Iowa Cubs

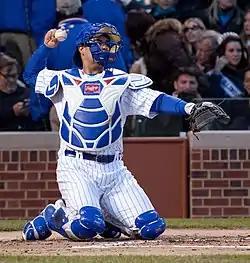
Geovany Soto won the 2007 PCL Most Valuable Player Award.

Mike Quade, former manager of the Chicago Cubs, managed Iowa from 2003 to 2006. The Cubs ended the 2004 season at 79–64 giving them another division title. This time, they defeated the Oklahoma RedHawks, 3–2, to win the American Conference championship. In the best-of-five Pacific Coast League championship series, they lost to the Sacramento River Cats, 3–0. In 2007, catcher Geovany Soto, with a .353 average, 26 home runs, and 109 RBI, won the PCL Most Valuable Player Award. Led by PCL Manager of the Year Pat Listach, the 2008 Cubs won the American Conference Northern Division (83–59), but were beaten in the conference series by Oklahoma, 3–2.